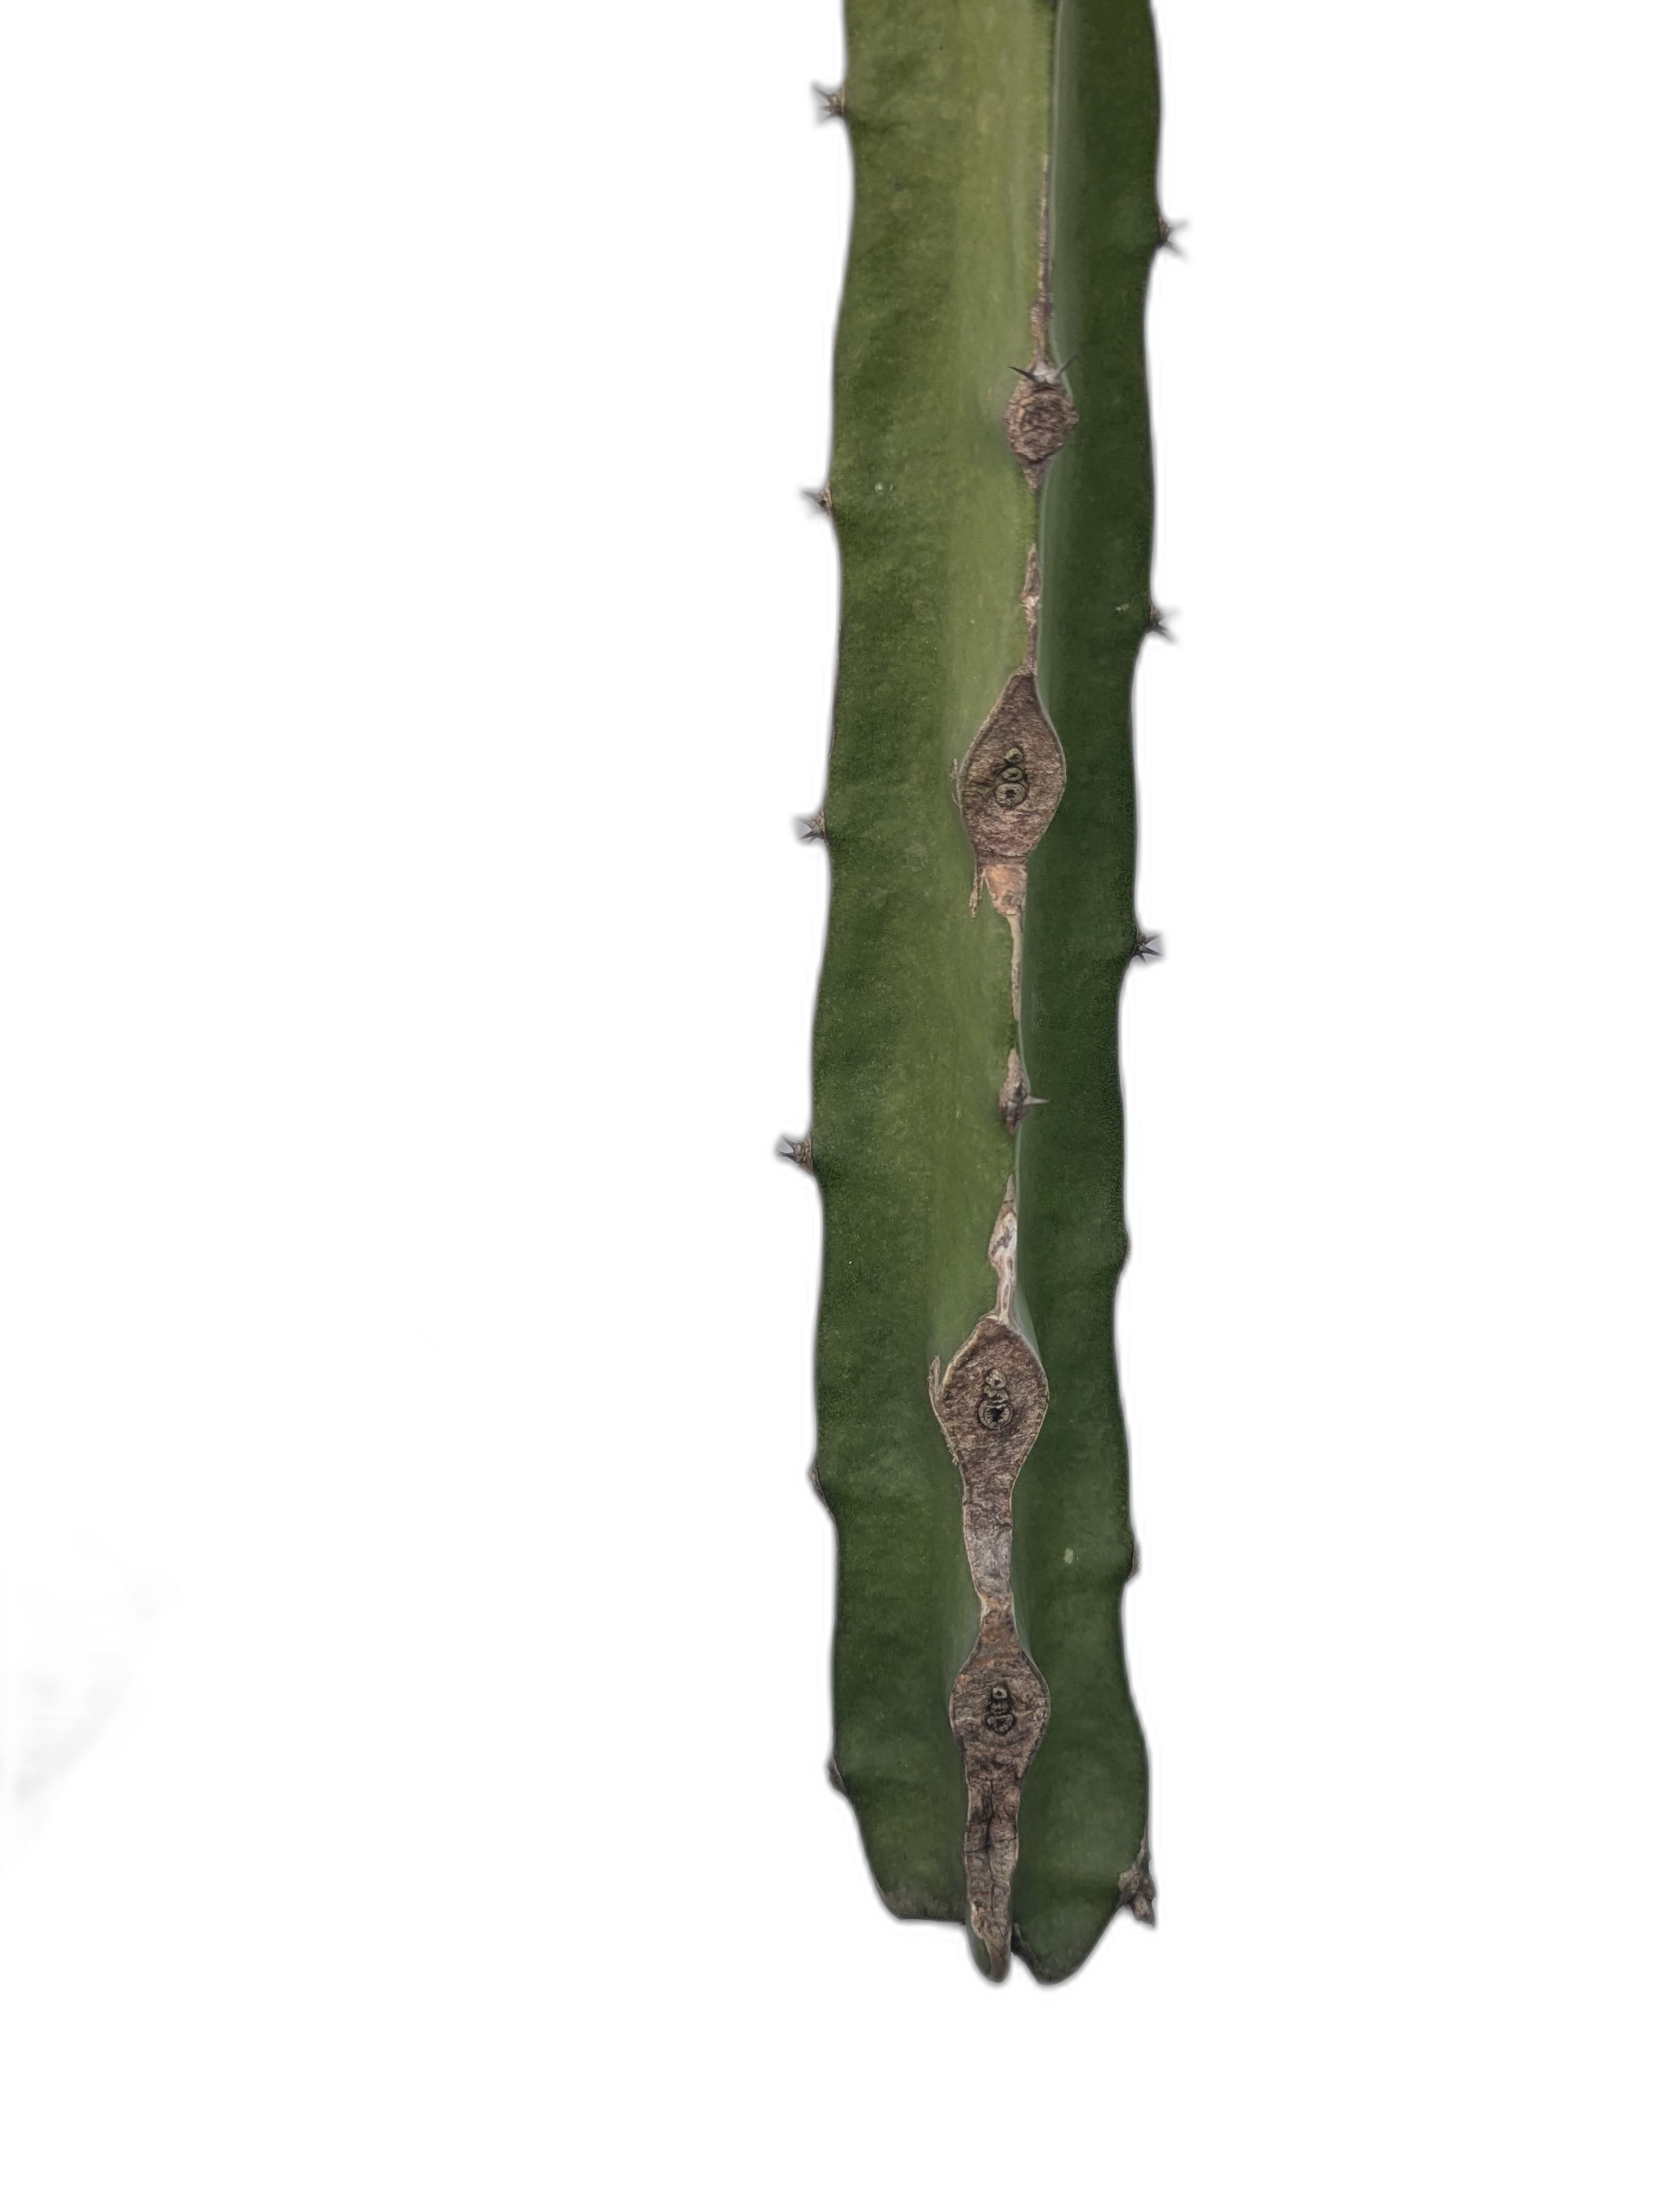
Label: Good leaf